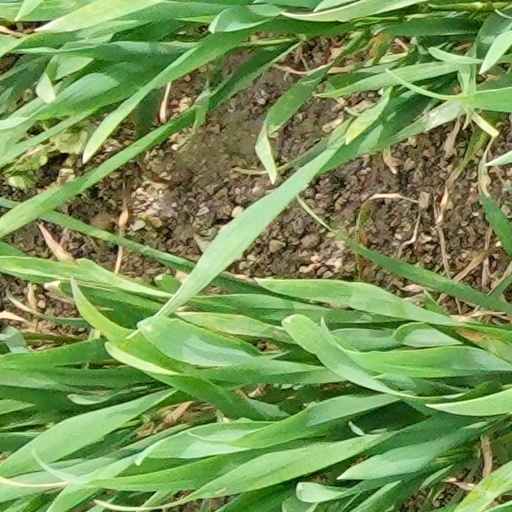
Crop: wheat